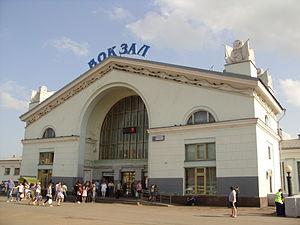
Kirov est une ville de Russie et la capitale administrative de l'oblast de Kirov. Sa population s'élevait à 493 336 habitants en 2015.